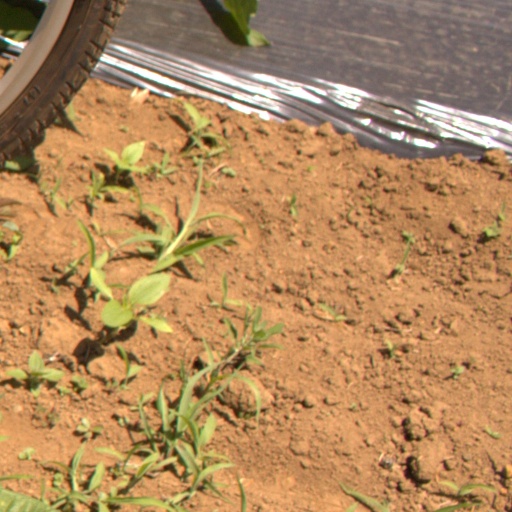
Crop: Jerusalem artichoke